Moses Farnum House

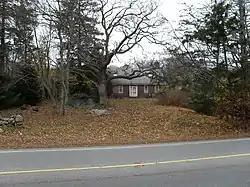

The Moses Farnum House is an historic house located on Route 146A. in Uxbridge, Massachusetts. On October 7, 1983, it was added to the National Register of Historic Places.